Joker: Folie à Deux

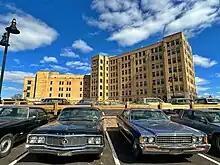
The abandoned Essex County Isolation Hospital in New Jersey (pictured in March 2023, with vintage cars and props) was a filming location for Arkham State Hospital.

Principal photography began on December 10, 2022, with Phillips releasing a first look on his Instagram account and Lawrence Sher serving as cinematographer. Sher had cited Francis Ford Coppola's "One from the Heart" (1982) as a source of visual inspiration for the film. Exterior filming occurred in New York City and Los Angeles by March 2023. Gaga had filmed scenes with a crowd of extras demanding Joker's arrest outside the New York County Courthouse, which had led some onlookers nearby to mistake it for Trump's arrest following his first indictment. Arkham Asylum scenes were filmed at the abandoned Essex County Isolation Hospital in Belleville, New Jersey. In April 2023, filming took place at the "Joker Stairs", the stairway on West 167th Street in the Bronx featured prominently in the first film. Filming officially wrapped on April 5, 2023. The film is shot entirely with IMAX-certified digital cameras, including the Arri Alexa 65, the same camera used in filming for "Joker".